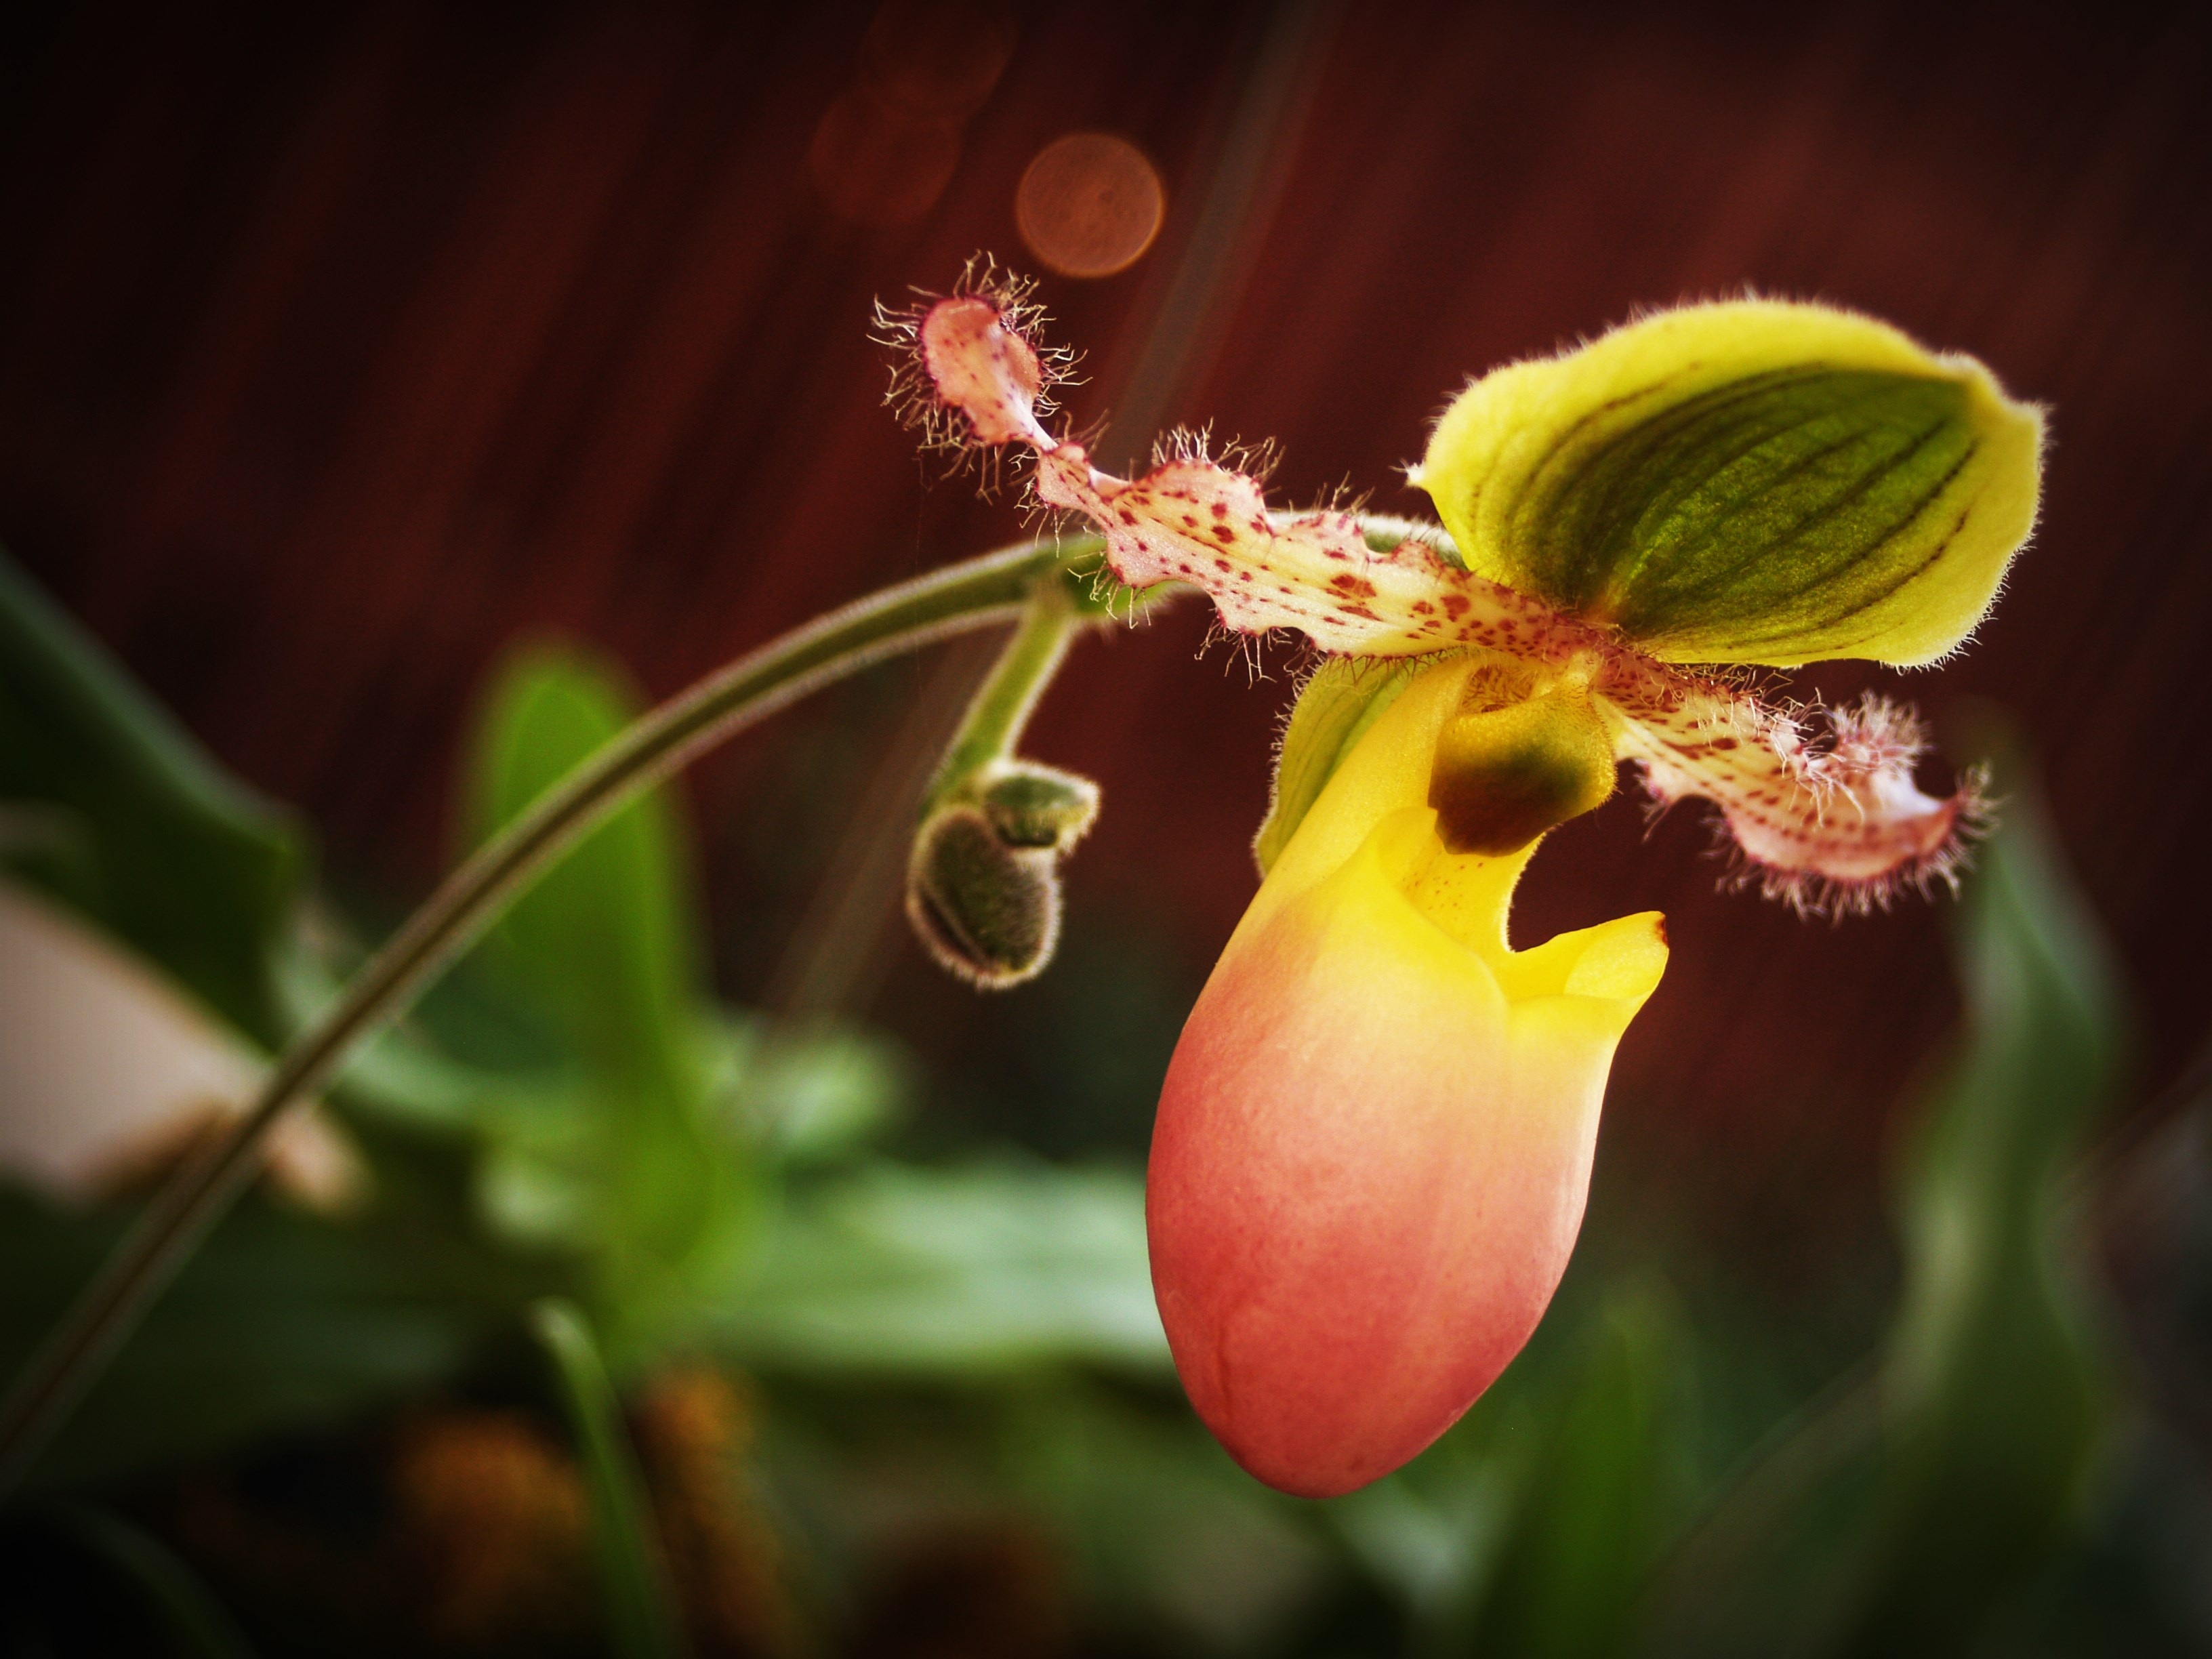
nature, blossom, growth, plant, white, photography, leaf, flower, petal, bloom, isolated, green, red, collection, tropical, natural, fresh, botany, set, colorful, yellow, pink, flora, orchid, wildflower, close up, bright, collage, beauty, montage, vibrant, selection, macro photography, variation, flowering plant, plant stem, land plant